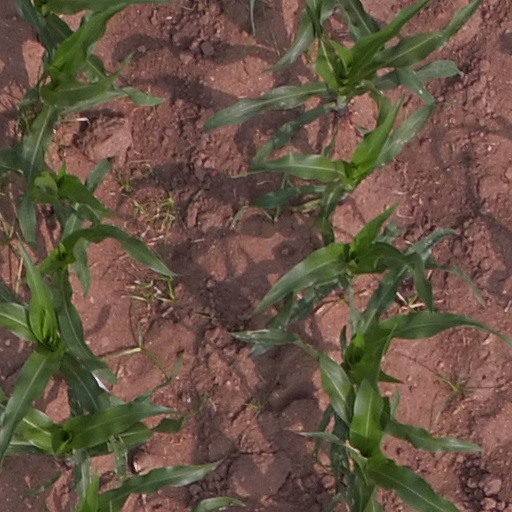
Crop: maize; corn